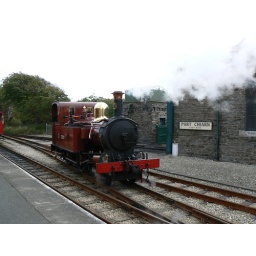
Isle of Man Railway No 13 Kissack running around the train at Port Erin